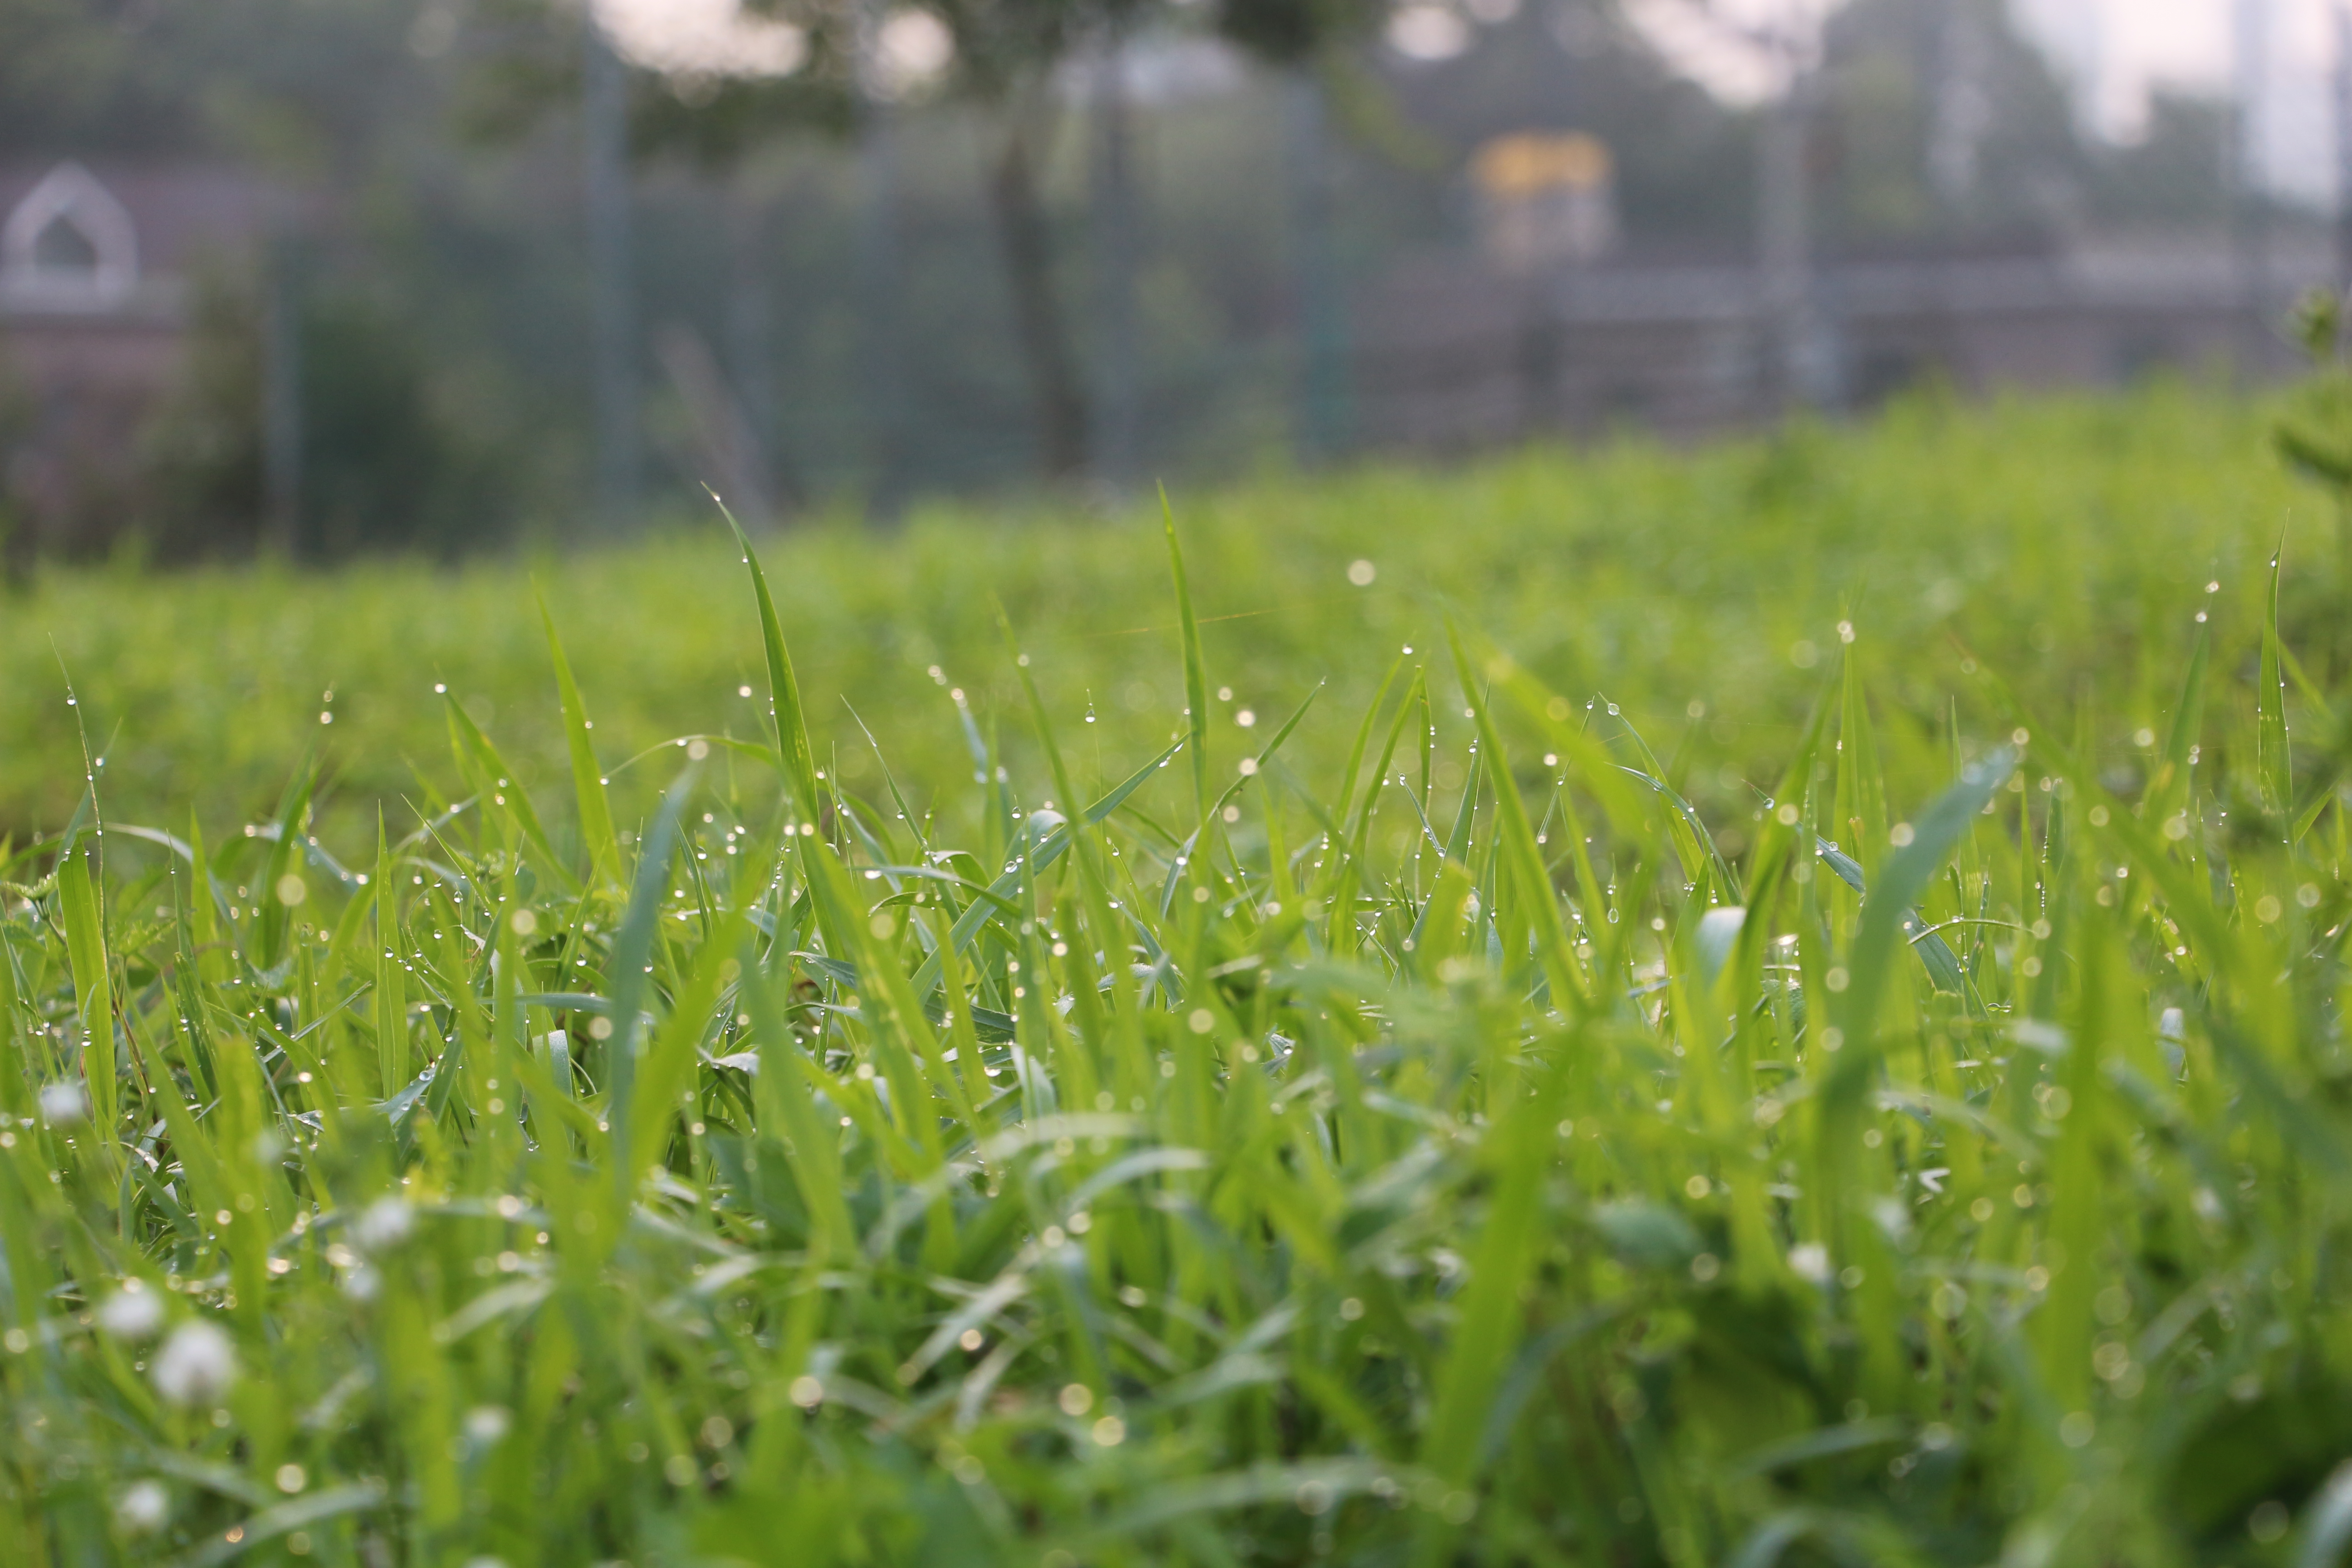
grass, plant, field, lawn, meadow, crop, pasture, agriculture, grassland, moisture, grass family